David M. O'Connell

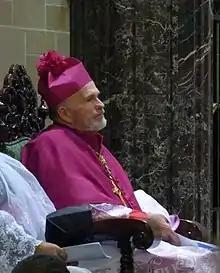

David Michael O'Connell (born April 21, 1955) is an American Catholic prelate who has served as Bishop of Trenton since 2010. He is a member of the Congregation of the Mission and a past president of the Catholic University of America.